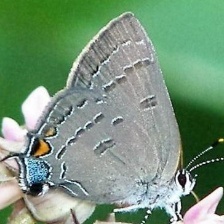
Species: GREY HAIRSTREAK
Butterfly family (ImageNet category): lycaenid_butterfly